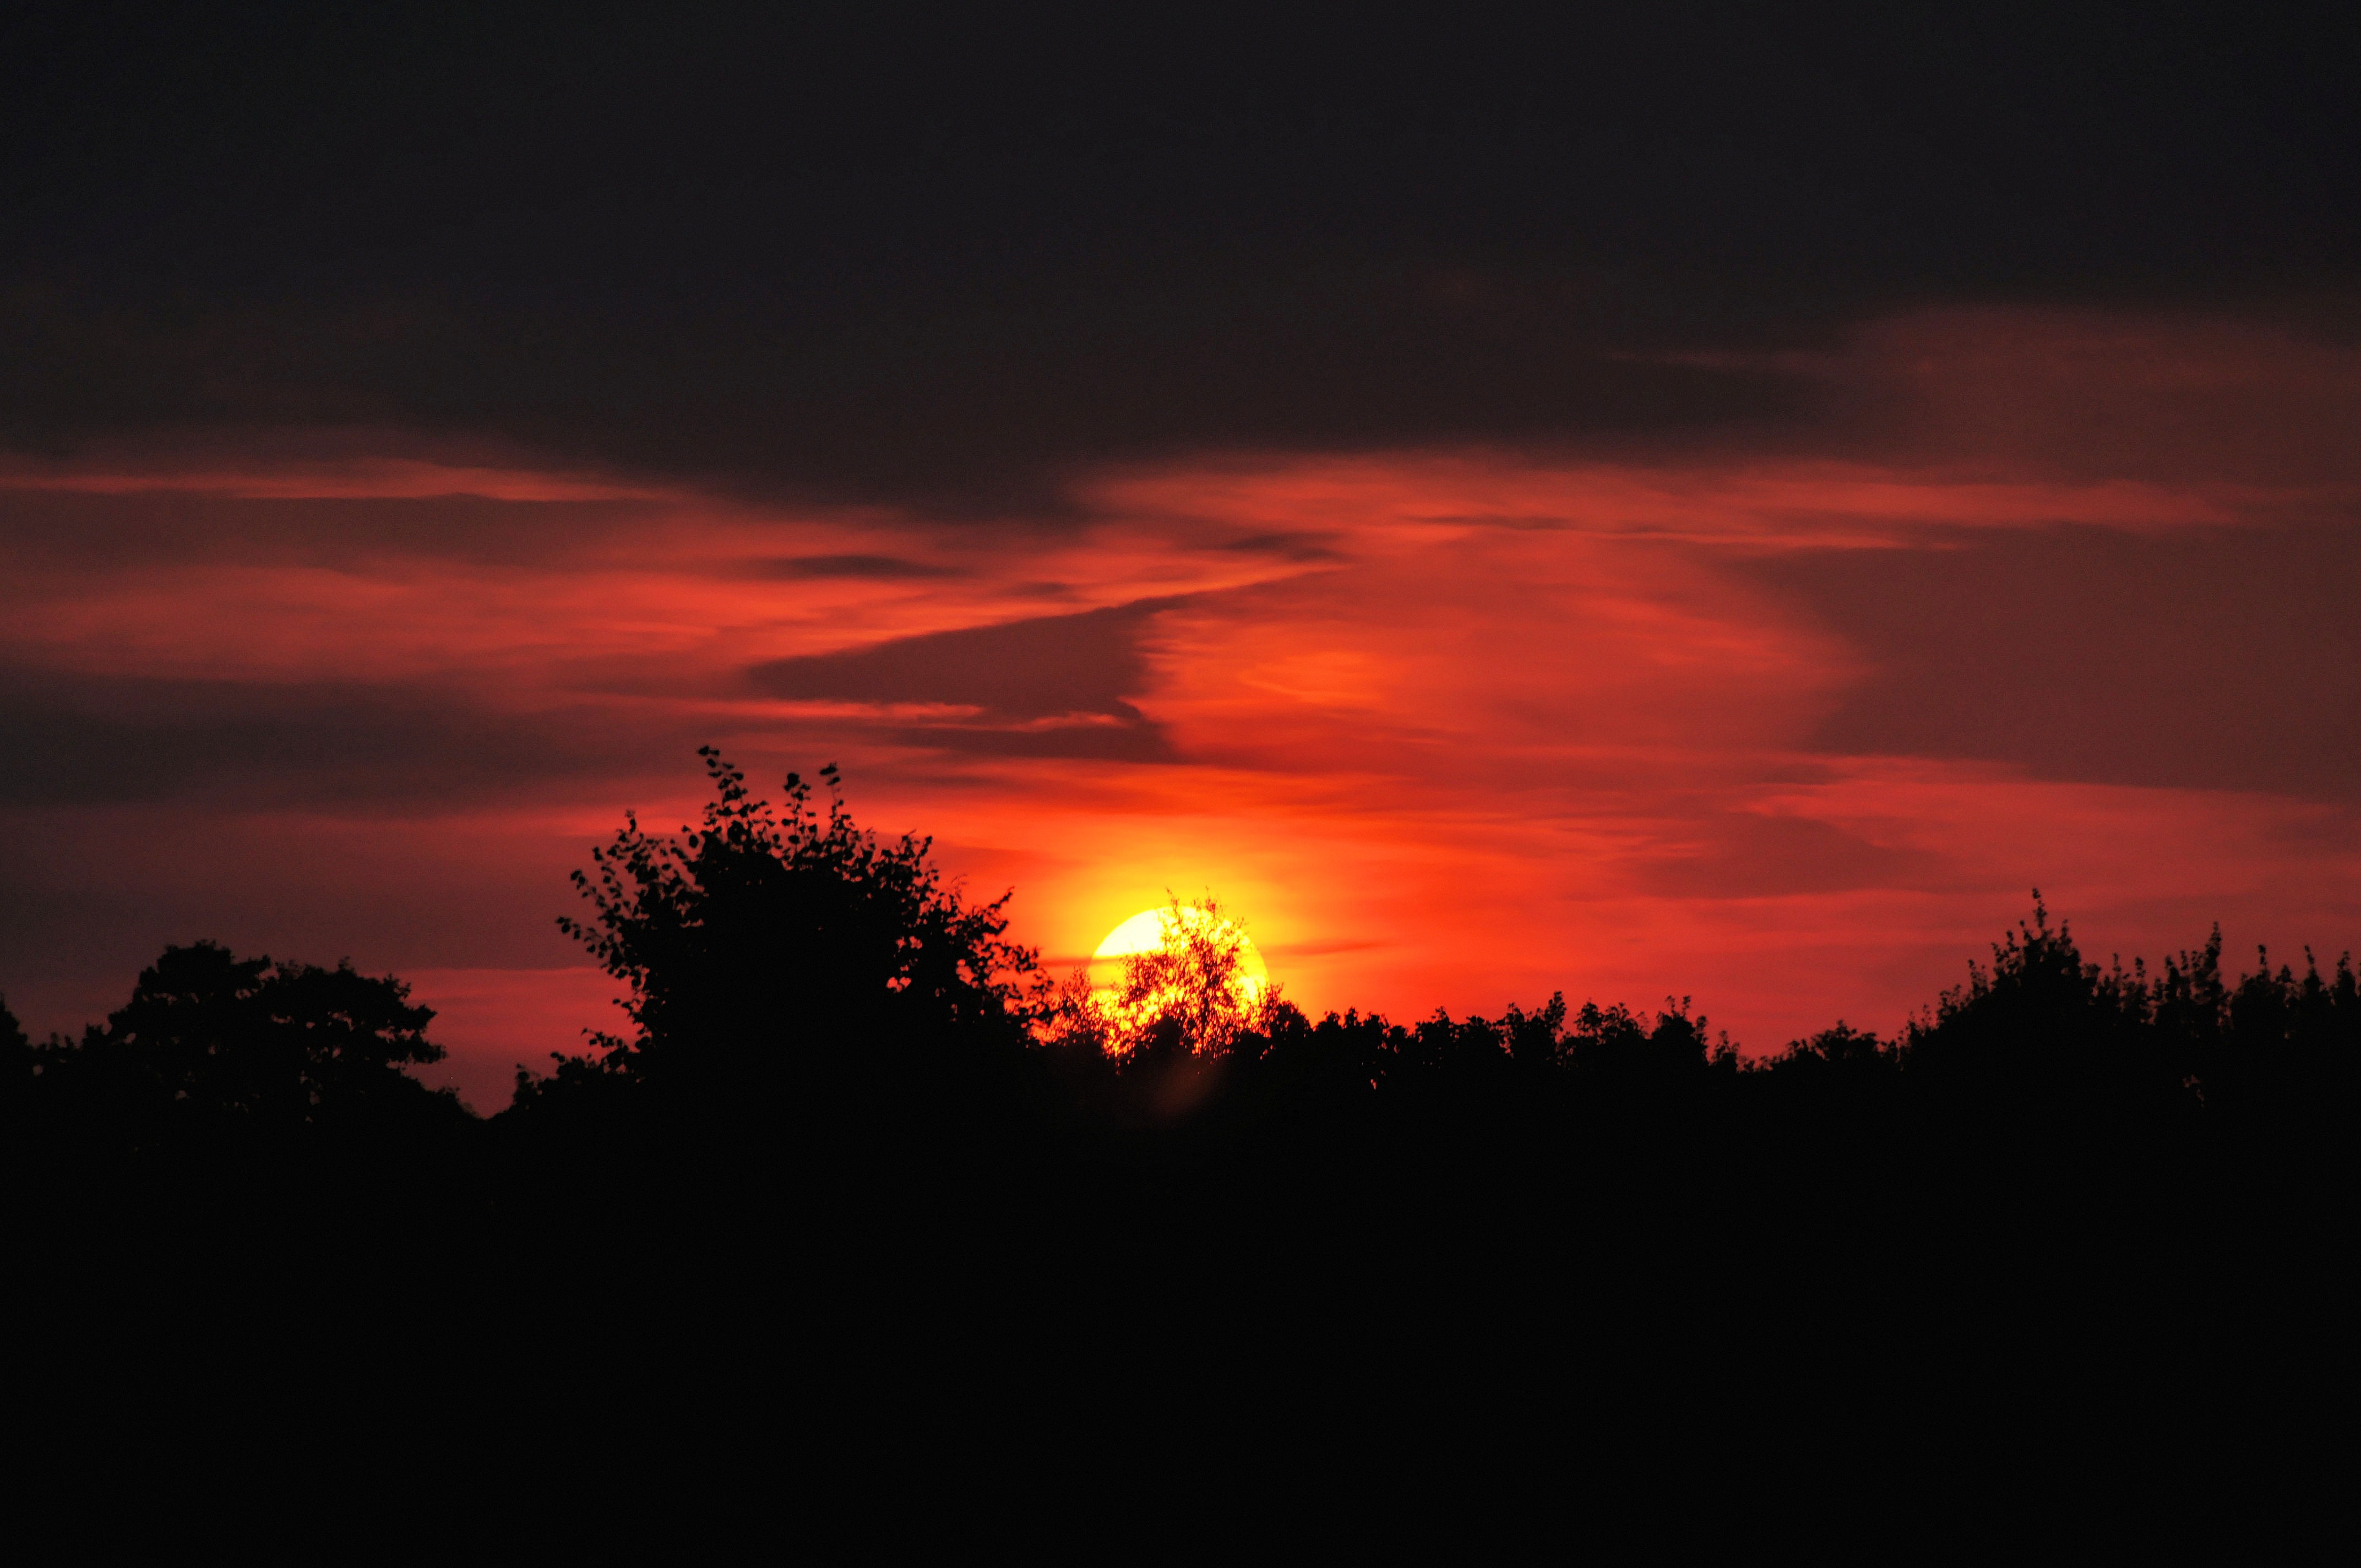
horizon, cloud, sky, sunrise, sunset, sunlight, morning, dawn, atmosphere, dusk, evening, romantic, darkness, clouds, atmospheric, afterglow, red sky at morning